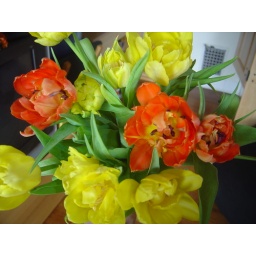
in honor of me winning the hammer for the first time ever, coach tom's son thomas picked these out for me.